History of Greenland

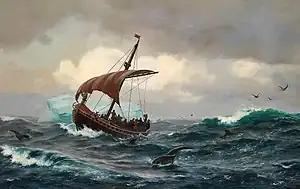
"Summer Night Off the Greenland Coast Circa Year 1000" (Carl Rasmussen, 1875)

The economy of the Norse Greenlanders depended on a combination of pastoral farming with hunting and some fishing. Farmers kept cattle, sheep and goats - shipped into the island - for their milk, cheese and butter, while most of the consumed meat came from hunted caribou and seals. Both individual farmers and groups of farmers organised summer trips to the more northerly Disko Bay area, where they hunted walruses, narwhals and polar bears for their skins, hides and ivory. Besides their use in making garments and shoes, these resources also functioned as a form of currency, as well as providing the most important export commodities.